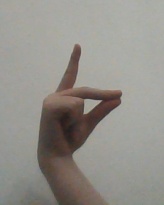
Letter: ta